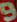
Number: 9